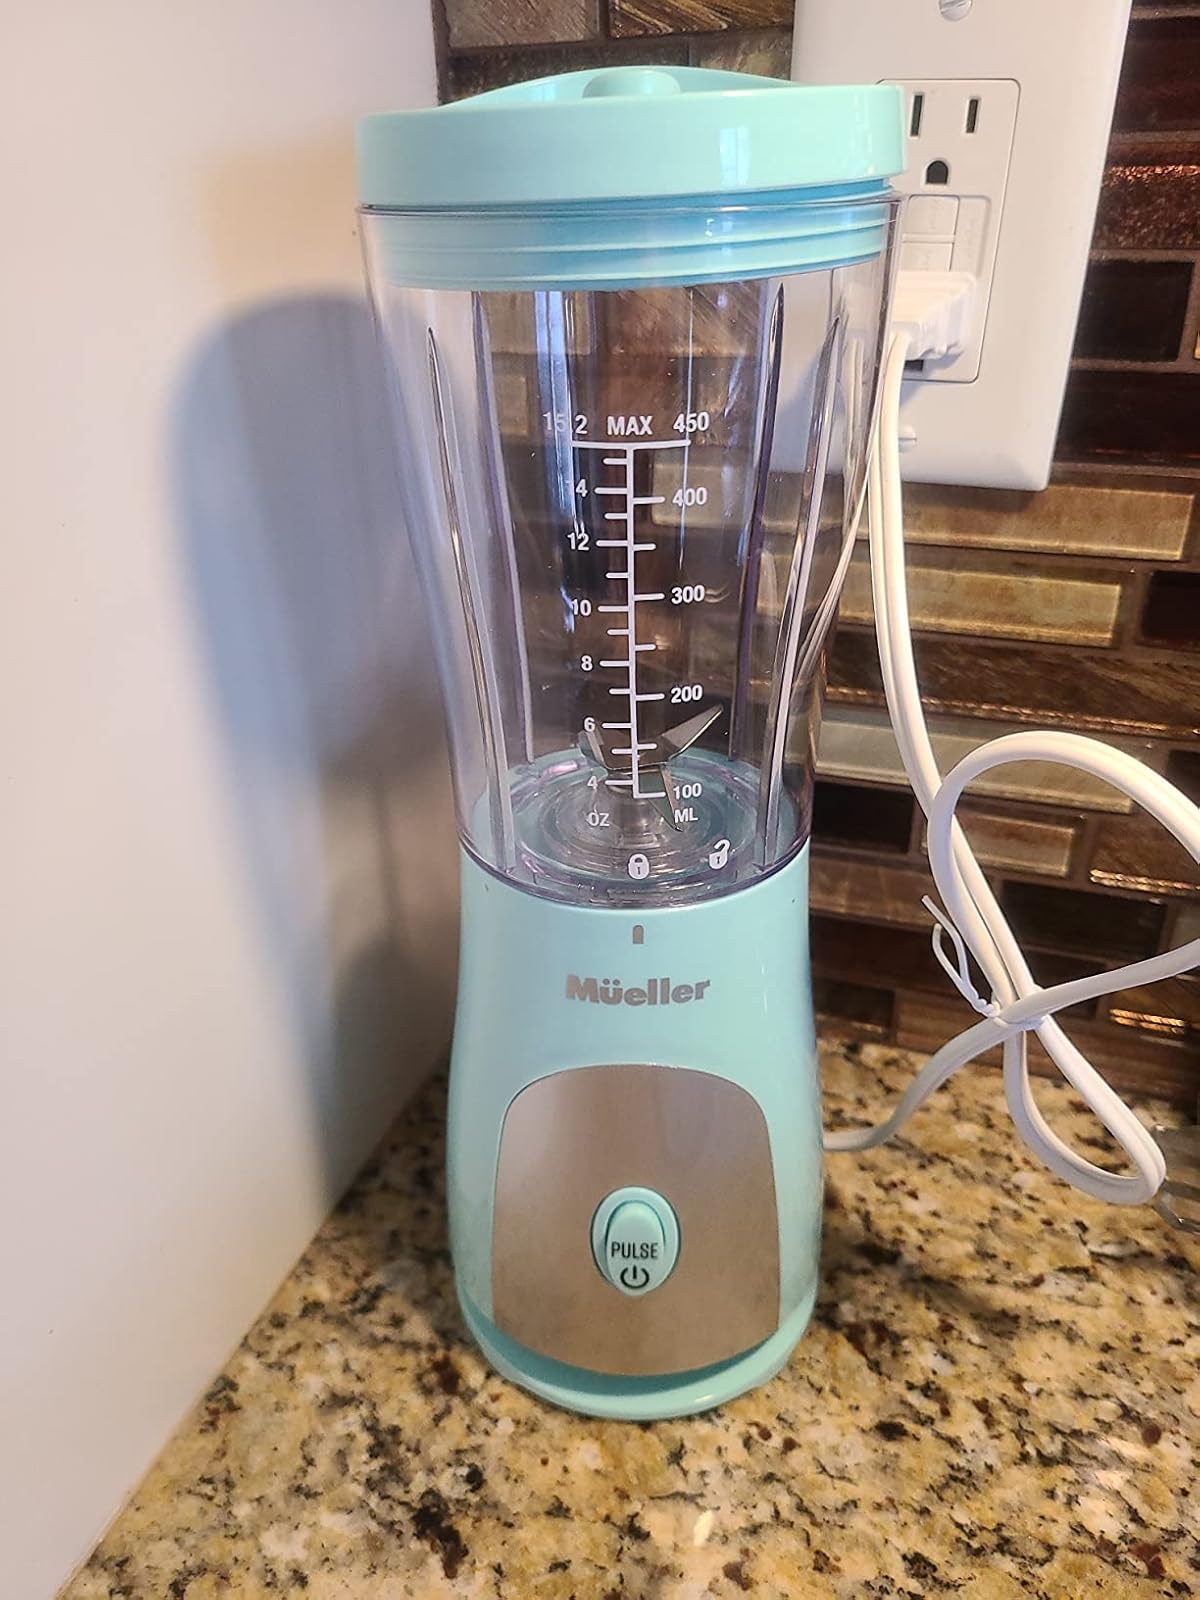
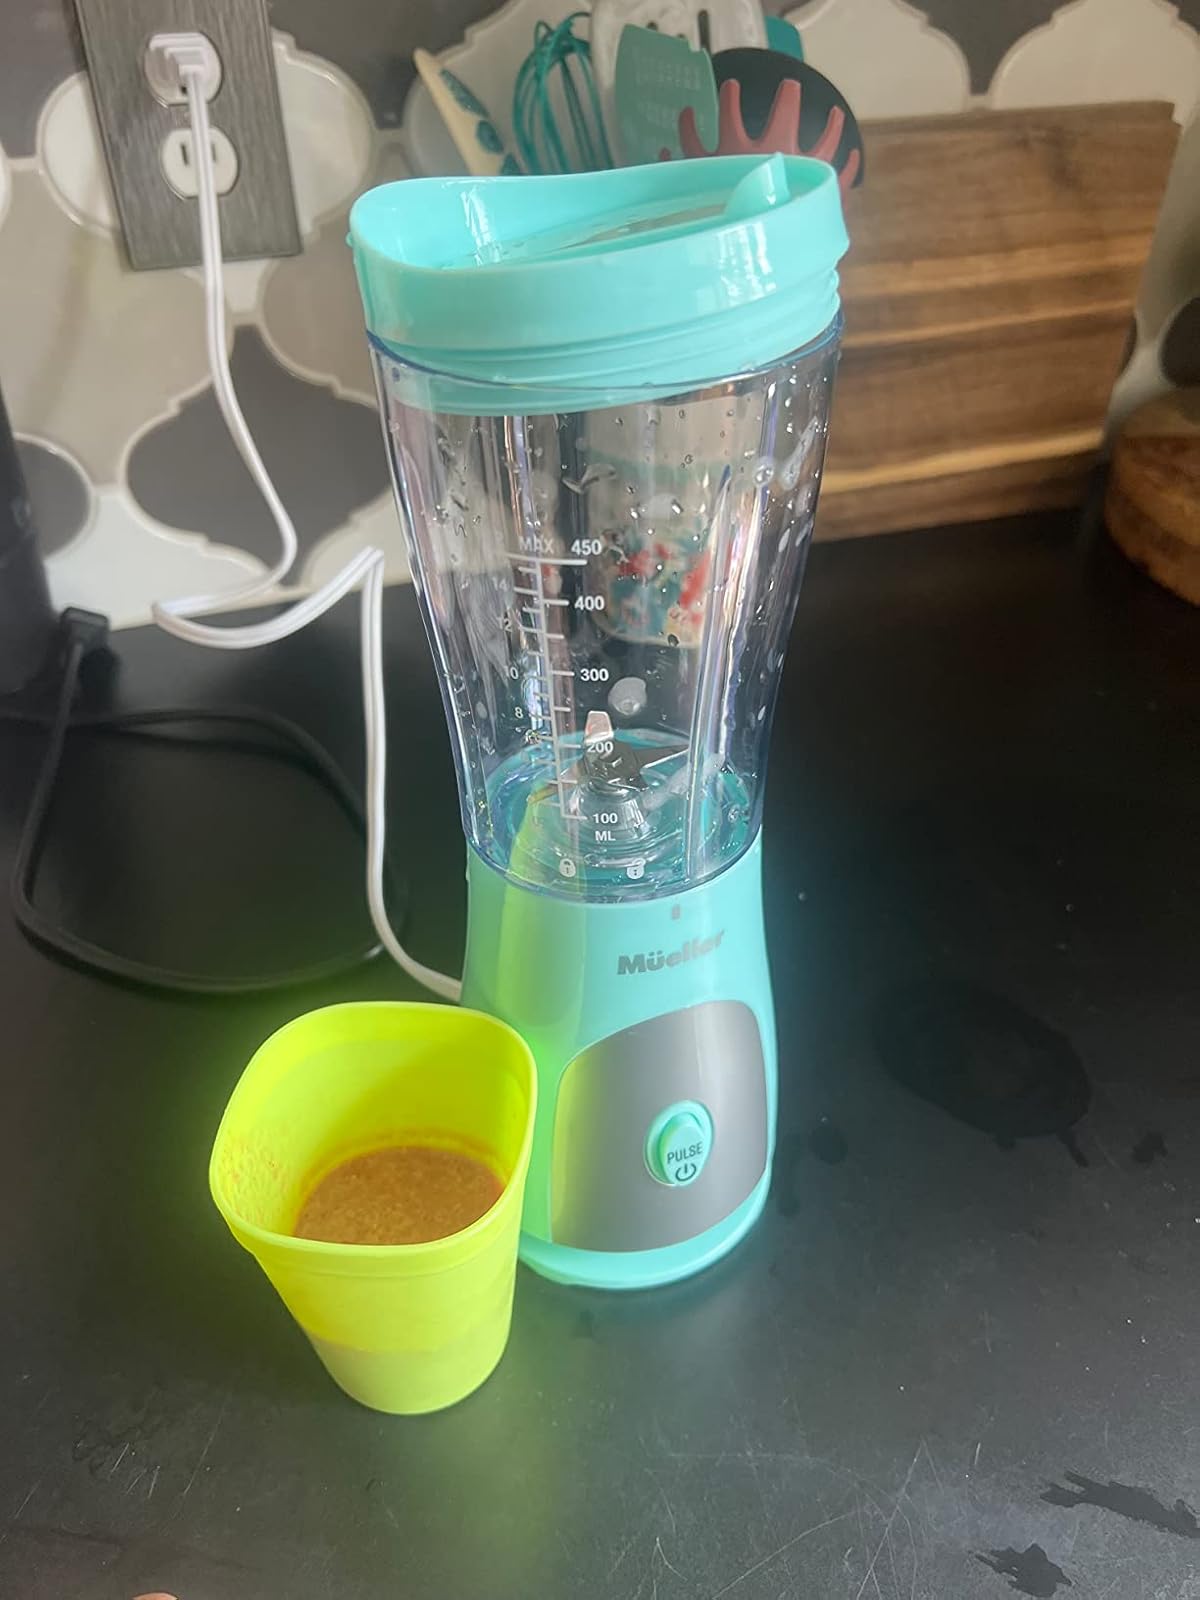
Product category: items_blender
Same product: yes